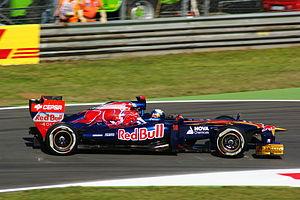
Le Grand Prix automobile d'Italie 2011, disputé le 11 septembre 2011 sur le circuit de Monza, est la 852ᵉ épreuve du championnat du monde de Formule 1 courue depuis 1950 et la treizième manche du championnat 2011.